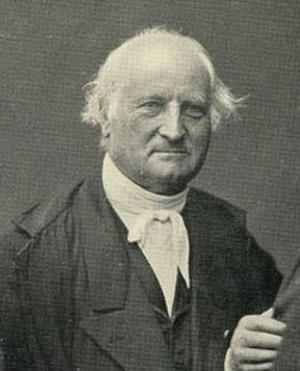
Calcul différentiel et calcul intégral
Antoine-Jérôme Balard, né à Montpellier le 30 septembre 1802 et mort le 30 mars 1876 à Paris, est un pharmacien français.